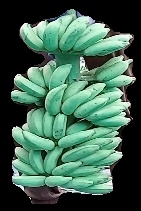
Variety: elakki-bale
Grade: grade1